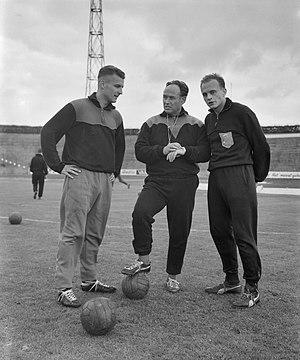
Alexander Schwartz, parfois prénommé Elek, né le 23 octobre 1908 à Temesvár et mort le 2 octobre 2000 à Haguenau, est un footballeur et entraîneur roumain, naturalisé français.